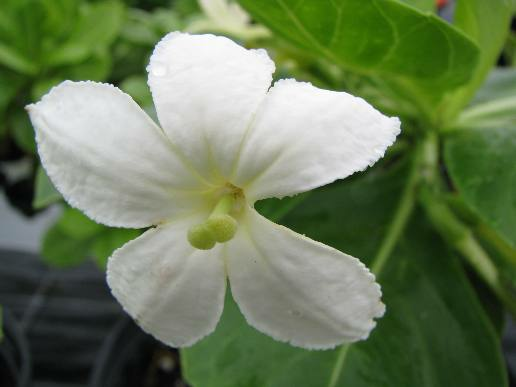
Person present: No